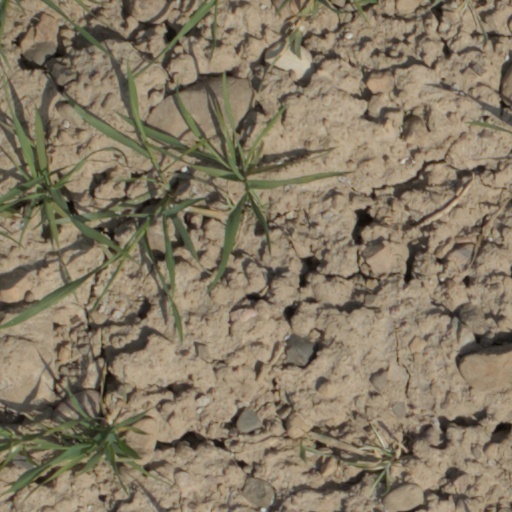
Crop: wheat